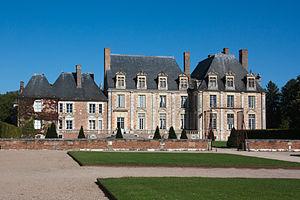
La Ferté-Saint-Aubin est une commune française située dans le département du Loiret, en région Centre-Val de Loire.
L'expression châteaux de la Loire regroupe sous une même appellation touristique un ensemble de châteaux français situés dans le Val de Loire. Le territoire connu sous le nom de comté de Tours est âprement disputé entre le Xᵉ siècle et le XIᵉ siècle par la maison féodale blésoise et la maison d'Anjou, conflit qui sera suivi au XIIᵉ siècle et XIIIᵉ siècle par la Première guerre de Cent Ans entre la France et l'Angleterre et entre le XIVᵉ siècle et le XVᵉ siècle par la Deuxième guerre de Cent Ans toujours entre la France et l'Angleterre ; ces trois guerres seront à l'origine de la plupart des châteaux du val de Loire actuels.
Le château de la Ferté est un château français situé à La Ferté-Saint-Aubin, dans le département du Loiret, en région Centre-Val de Loire.